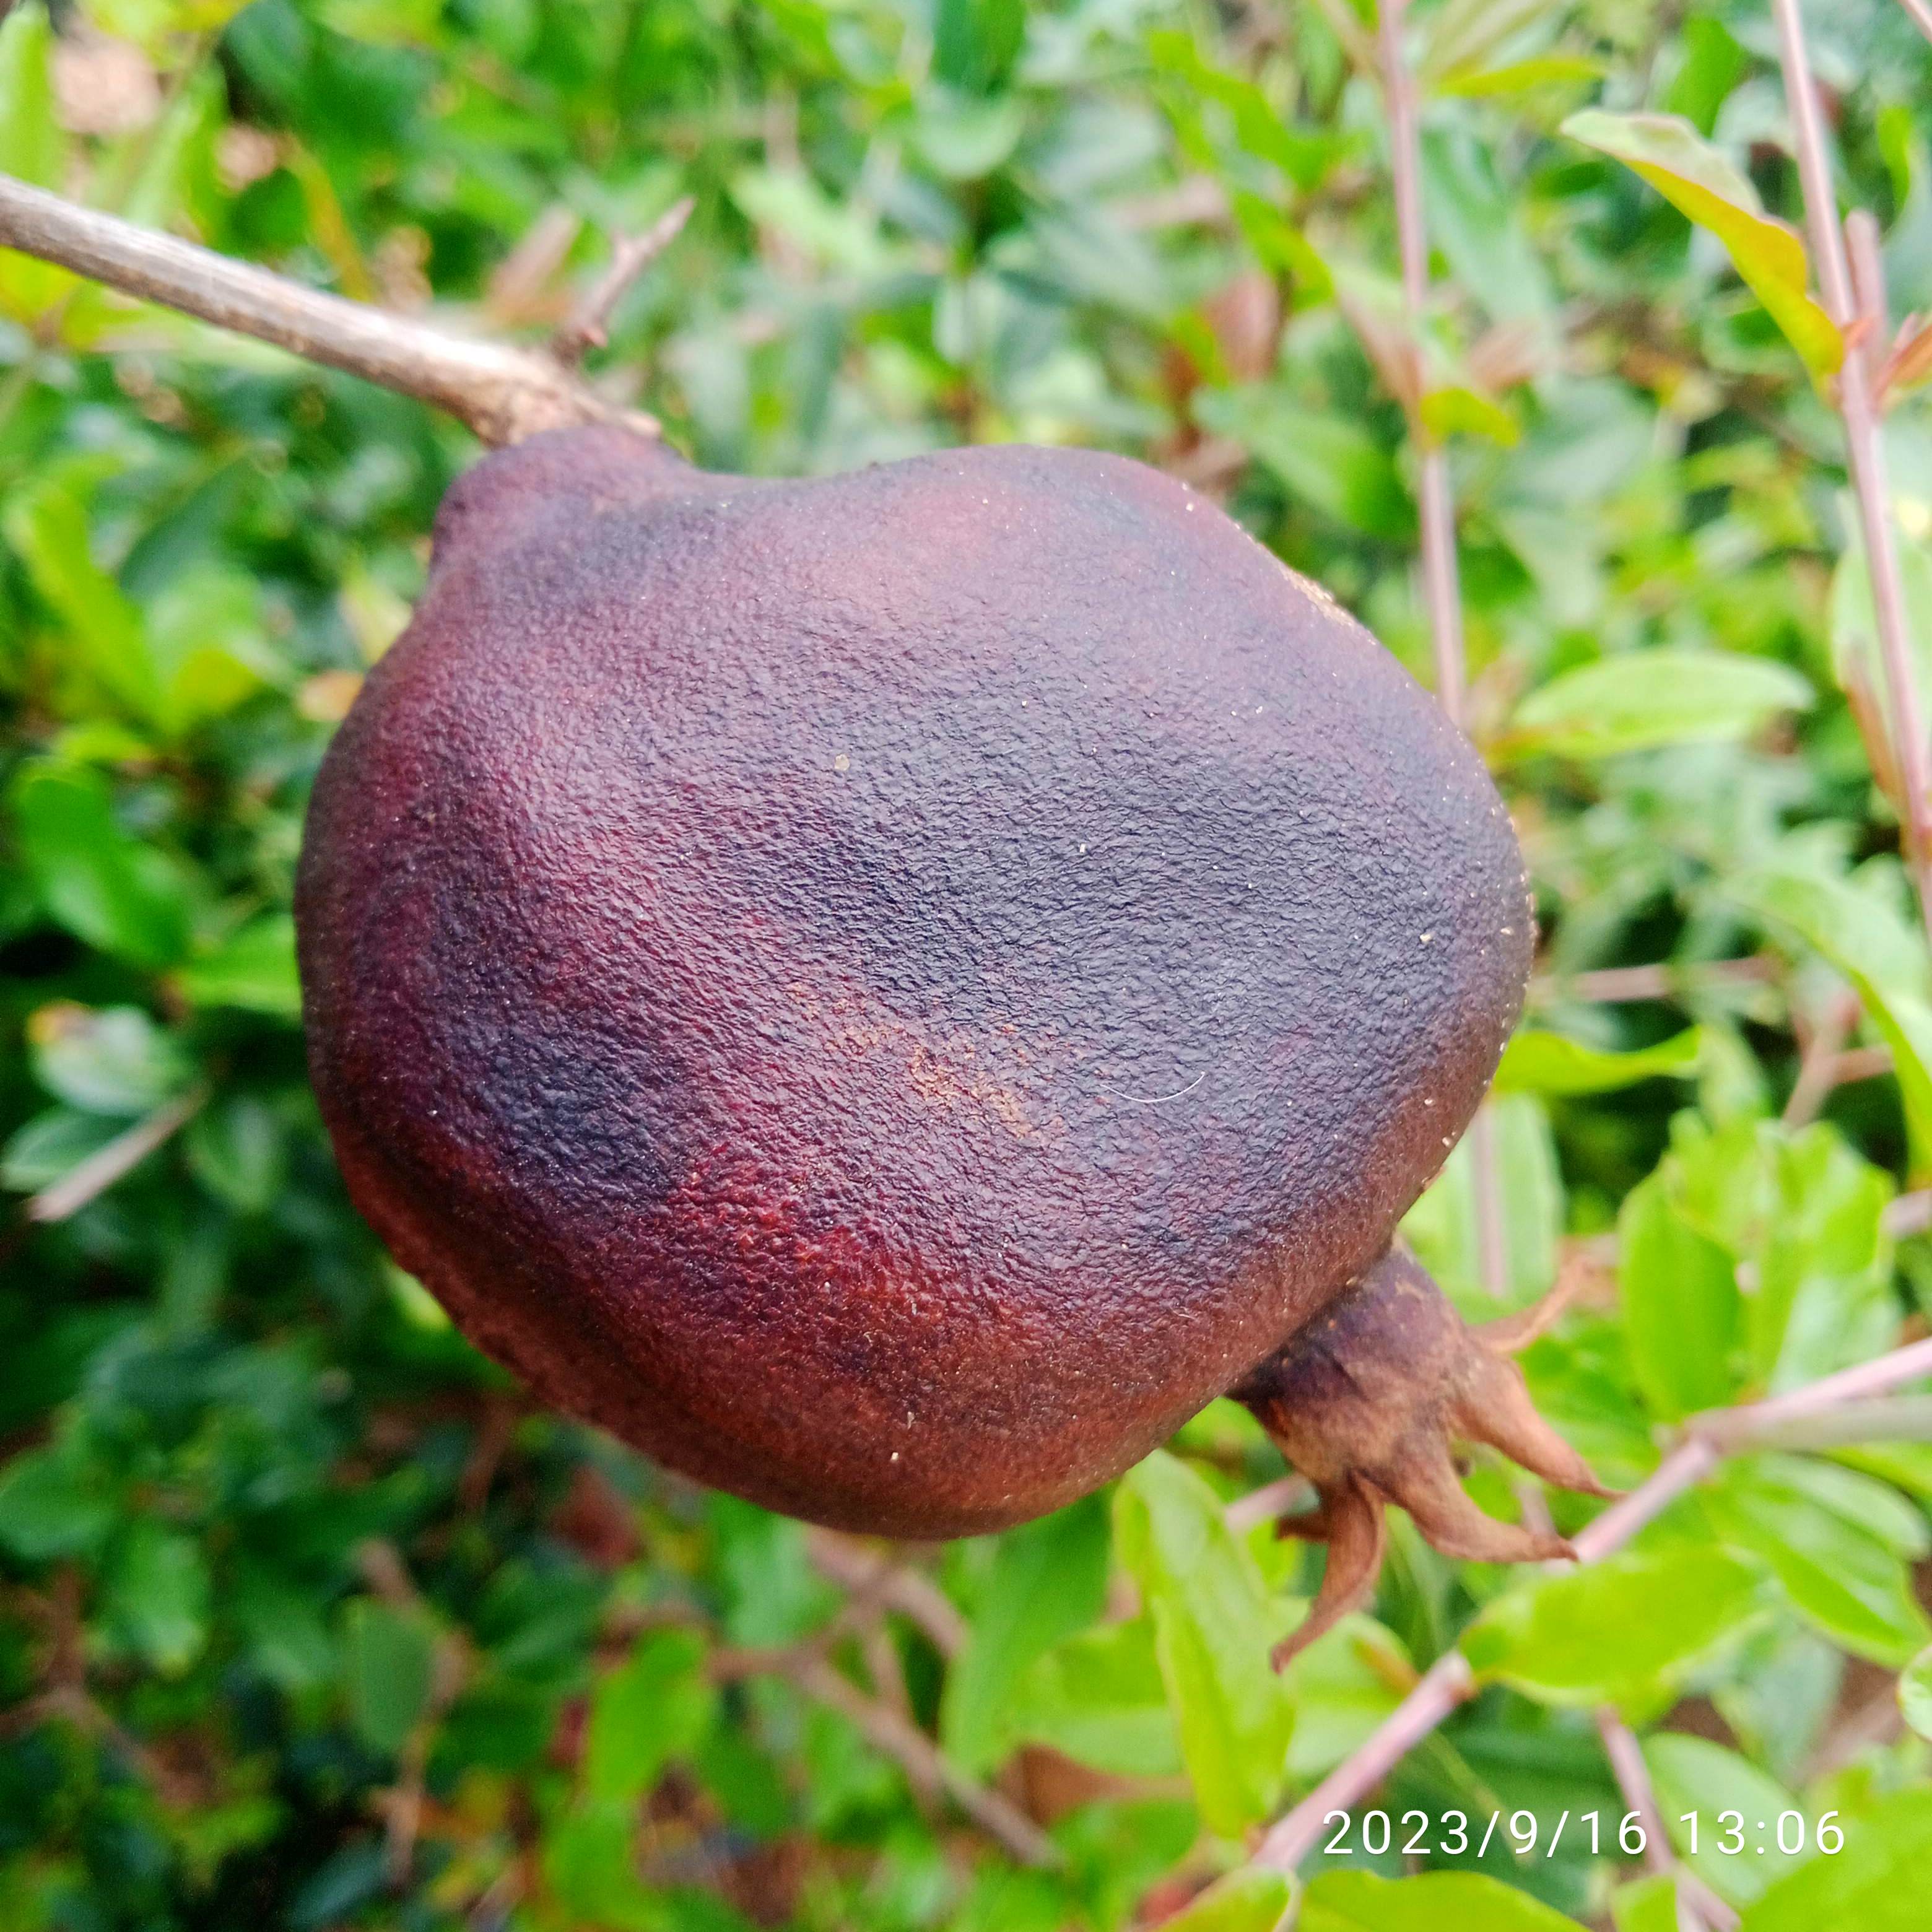
Label: Alternaria